Television in Croatia

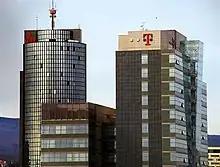
T-Hrvatski Telekom headquarters, a tall building with a red "T" on the side

IPTV is recording rapid market growth; between 2009 and 2010, the number of households subscribed to an IPTV service grew by 23 percent to nearly 300,000. In terms of IPTV density Croatia is the fifth-ranked market in the world, trailing only Singapore, Hong Kong, Cyprus and Estonia. The number rose further by the third quarter of 2011 to a total of 349,138 households, representing 23.6 percent of Croatian households. At the same time there were 144,439 households with cable television connections and 104,635 households with satellite television reception (representing 9.8 and 7.1 percent of households in Croatia, respectively). The leading IPTV provider in Croatia is T-Hrvatski Telekom (T-HT) with its MaxTV service, while A1 Hrvatska (until 1 October 2018 Vipnet)-owned B.net is the leading cable-television provider in the country (since 1 October 2018 B.net has become part of A1 IPTV). Since 2009, some providers offer HDTV reception of IPTV channels. Other IPTV providers include Optima, Iskon (owned by T-HT), Amis etc. The IPTV and satellite-TV (Maxtv SAT, A1 SAT, Total TV etc.) providers normally carry all channels otherwise available in DVB-T, with additional channels (produced in Croatia and abroad) available through various subscription plans. A significant proportion of the foreign channels are localized through dubbing (rarely) or subtitles. The two largest IPTV and cable TV providers offer 31 channels produced in Croatia (or specifically for Croatia), in addition to those broadcasting in DVB-T. Viewership of cable and satellite TV channels broadcast by HRT, RTL, Nova TV and Z1 Televizija is measured by Nielsen Company peoplemeters.